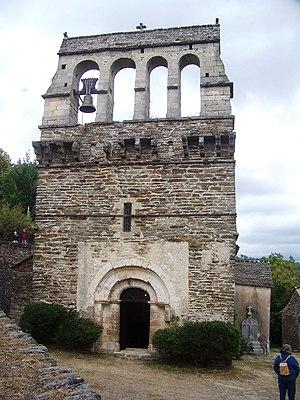
église de saint Jean de Pourcharesse
Saint-Pierre-Saint-Jean est une commune française située dans le département de l'Ardèche, en région Auvergne-Rhône-Alpes.